Local adaptation

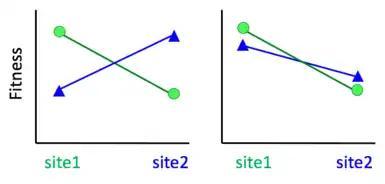
Hypothetical results from two reciprocal transplant experiments, in which organisms from site1 and site2 are transplanted to both sites and their performance compared. In both experiments (panels), the local sources outcompete the foreign sources, indicating that populations are locally adapted. In the left panel each source also does best at its home site. In the right panel site1 is higher quality than site2, so both populations do best in site1, even though the population from site2 is locally adapted to its poor quality site.

Several meta-analyses have attempted to quantify how common local adaptation is, and generally reach similar conclusions. Roughly 75% of transplant experiments (mostly with plants) find that local populations outcompete foreign populations at a common site, but less than 50% find the reciprocal home site advantage that defines classic local adaptation. Exotic plants are locally adapted to their invasive range as often and as strongly as native plant are locally adapted, suggesting that local adaptation can evolve relatively rapidly. However, biologists likely test for local adaptation where they expect to find it. Thus these numbers likely reflect local adaptation between obviously differing sites, rather than the probability than any two randomly-selected populations within a species are locally adapted.